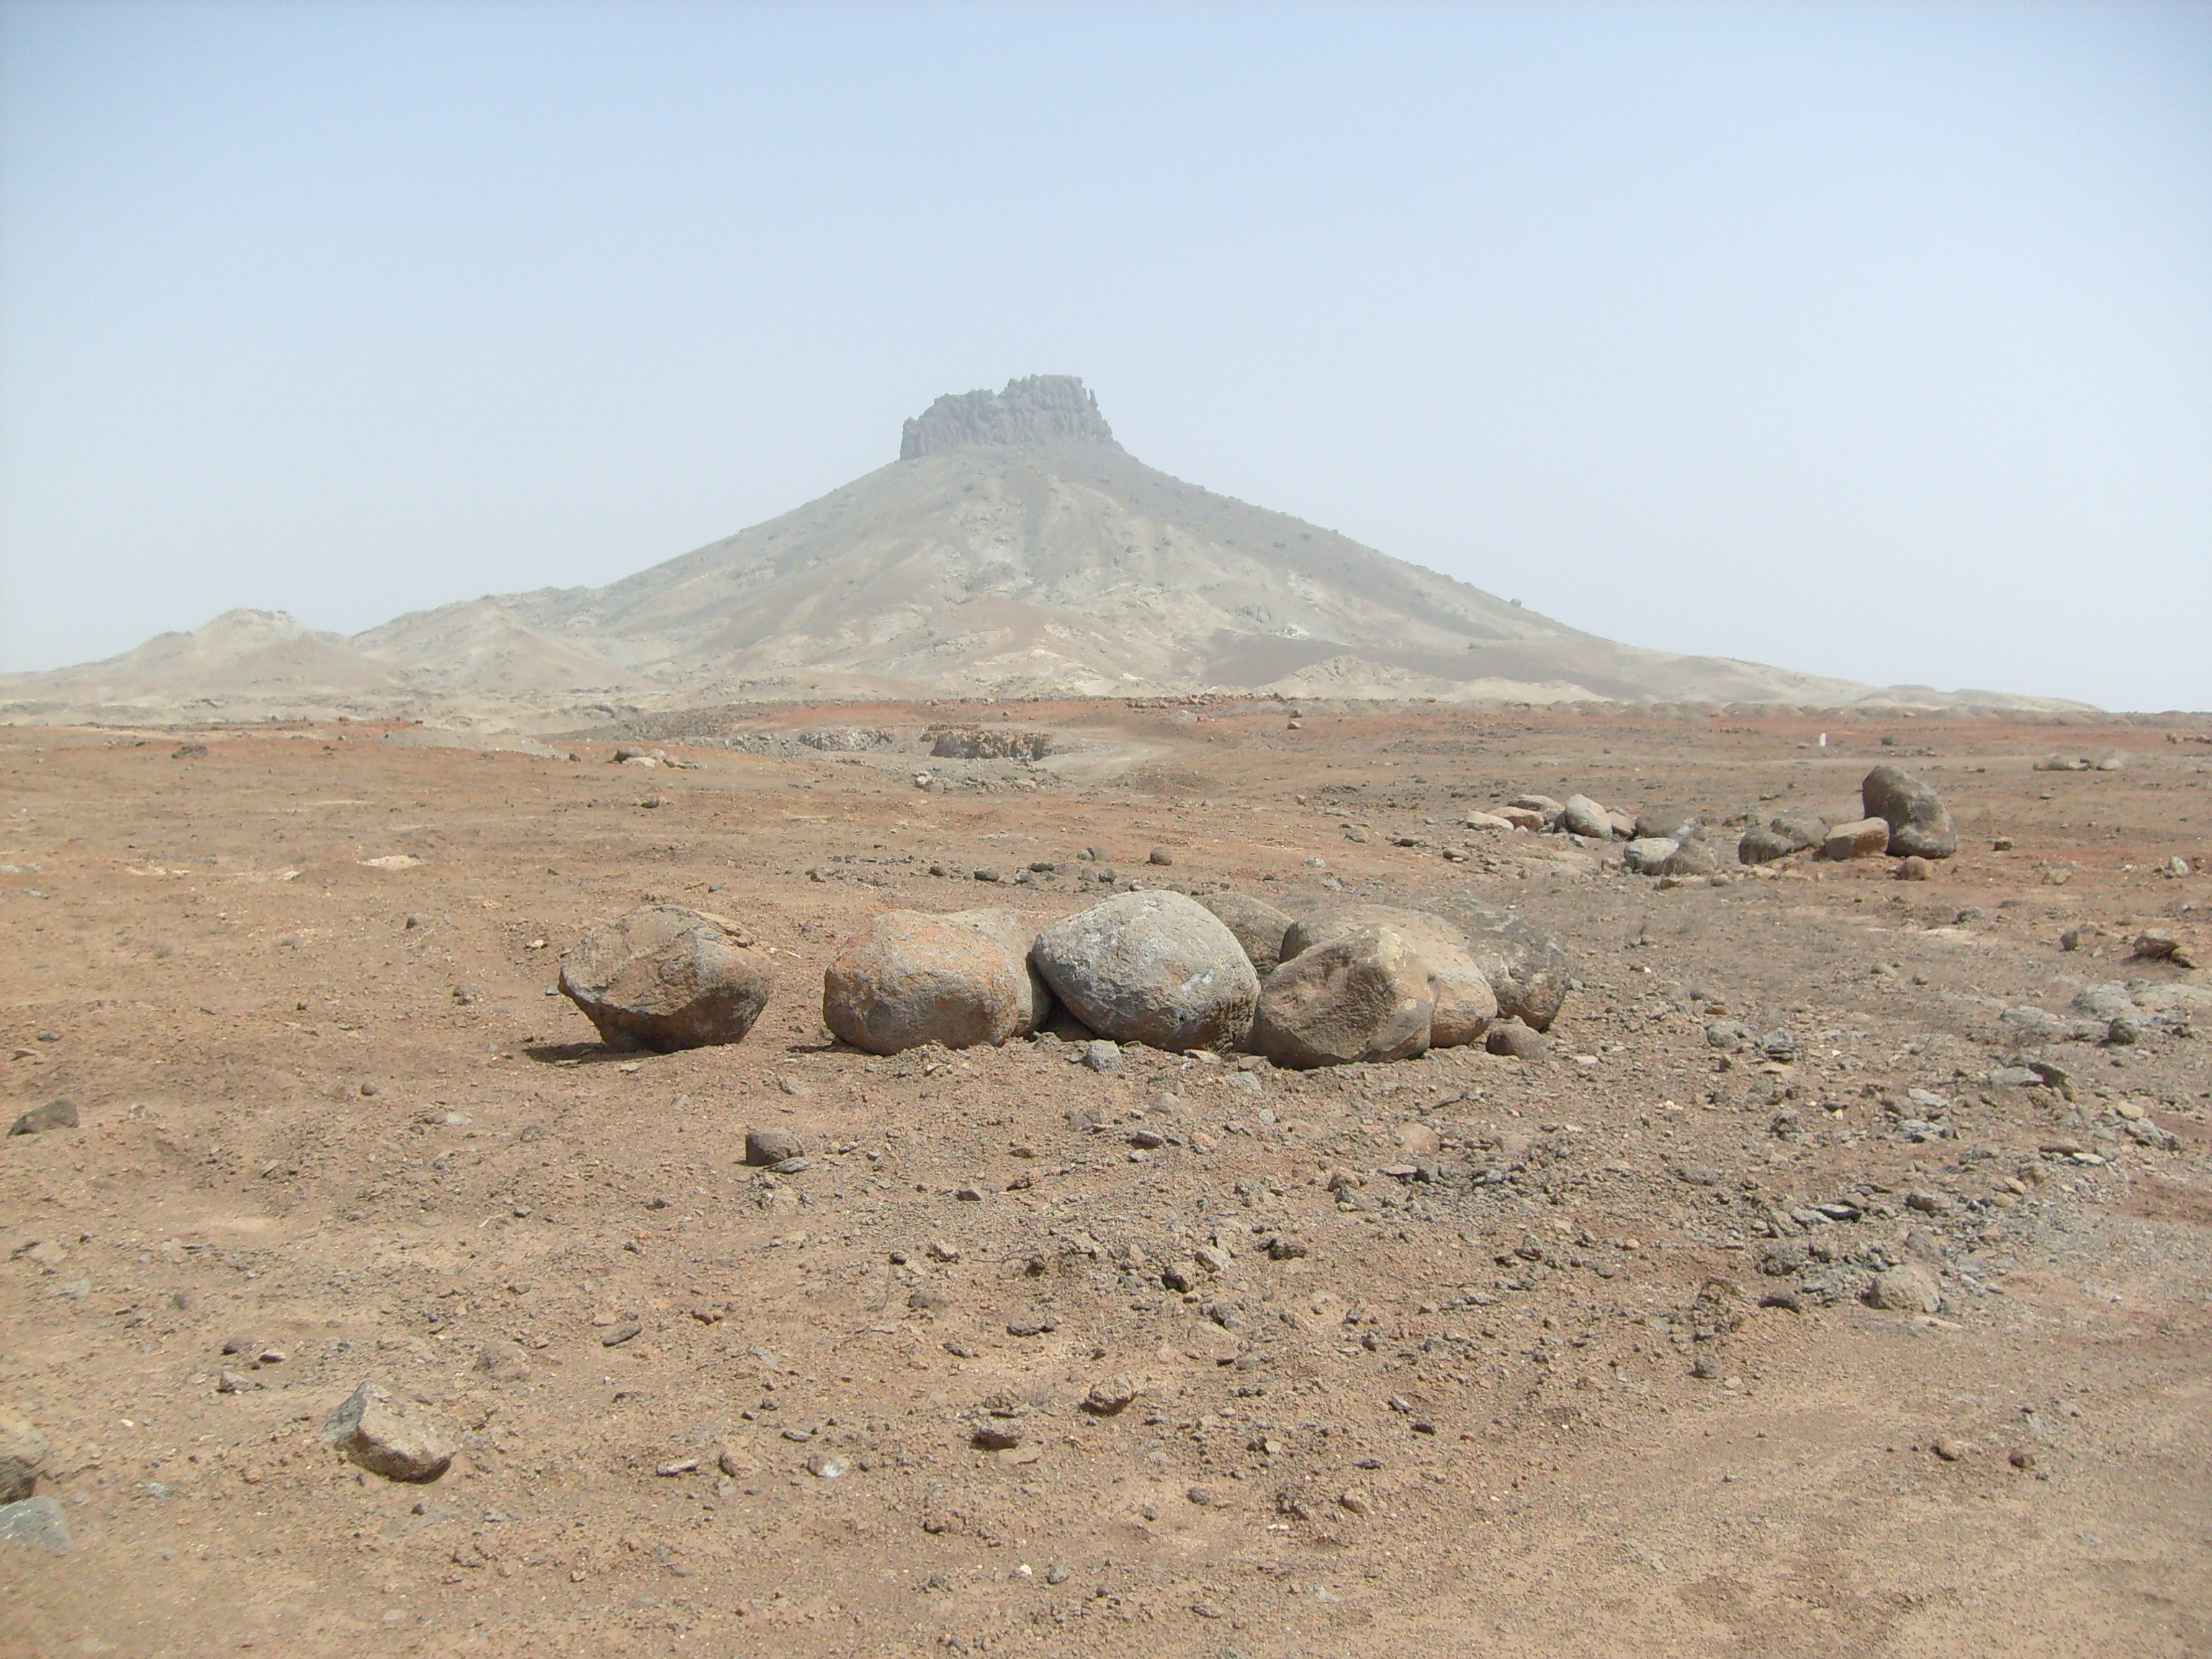
landscape, rock, mountain, desert, valley, monument, soil, plain, stones, geology, badlands, plateau, ecosystem, sahara, wadi, butte, steppe, landform, cape verde, natural environment, geographical feature, aeolian landform, boa vista